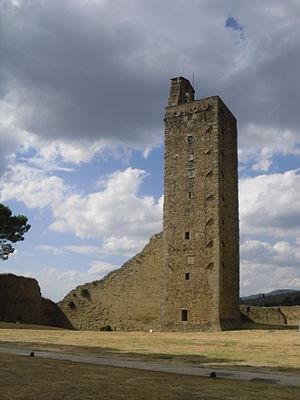
La formation de la dodécapole étrusque historique, puis les multiples extensions dans la plaine du Pô, mais également en Campanie, en Ombrie et dans le Latium, révèlent une puissance militaire étrusque efficace. De fait, les Étrusques disposent non seulement de forces de frappe terrestre et maritime massives et structurées, mais aussi d'une poliorcétique efficace. Pourtant, bien que le corpus étruscologique atteste de l'usage de machines de guerre, l'ensemble des vestiges de la stratégie de siège des Étrusques relève essentiellement de la défense. En effet, les différentes fortifications des cités étrusques jouent un rôle déterminant au cours de l'histoire militaire étrusque.